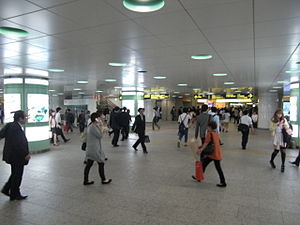
Shinjuku Station
Den vestlige kælderhal på Shinjuku station
Shinjuku Station er en betydningsfuld jernbanestation i Shinjuku og Shibuya distrikterne i Tokyo.